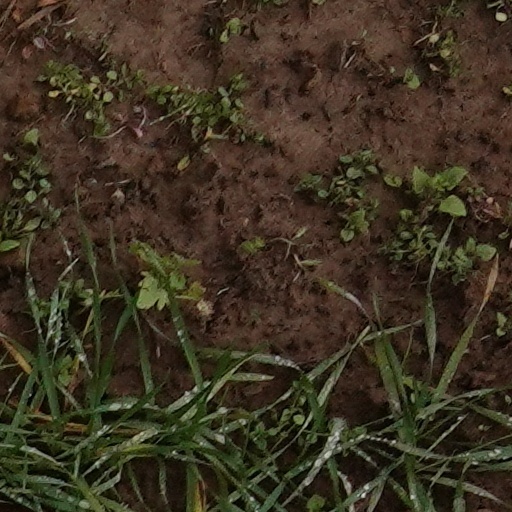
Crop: wheat